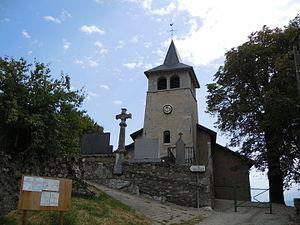
Chapareillan - église de Bellecombe
Chapareillan est une commune française située dans le département de l'Isère et la région Auvergne-Rhône-Alpes.